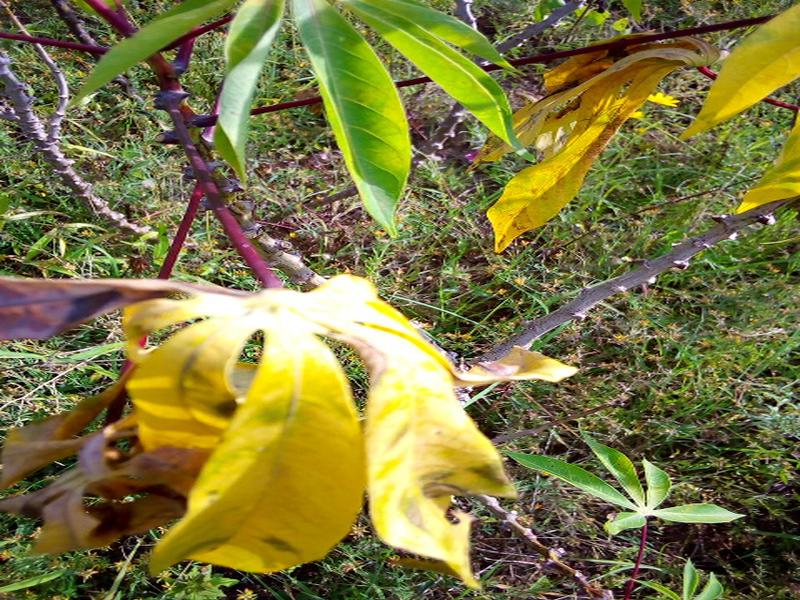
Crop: cassava
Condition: healthy